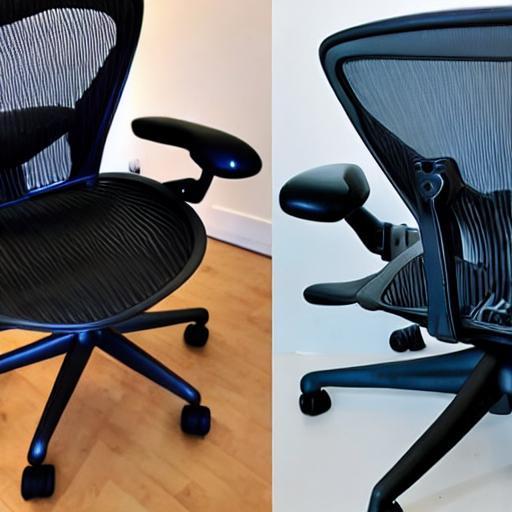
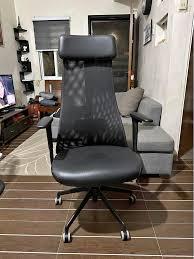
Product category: items_chair
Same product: no